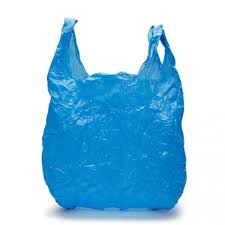
Waste category: plastic